Louis Gossett Jr.

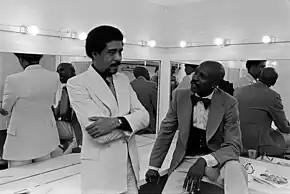
Richard Pryor with Louis Gossett Jr. in 1978

On March 2, 1978, the television special "The Sentry Collection Presents Ben Vereen: His Roots" premiered. Actor Ben Vereen showcases key elements of his life through dance and music. Gossett was among the guest stars. At the Emmy Awards, Gossett was nominated for "Outstanding continuing or single performance by a supporting actor in variety or music".